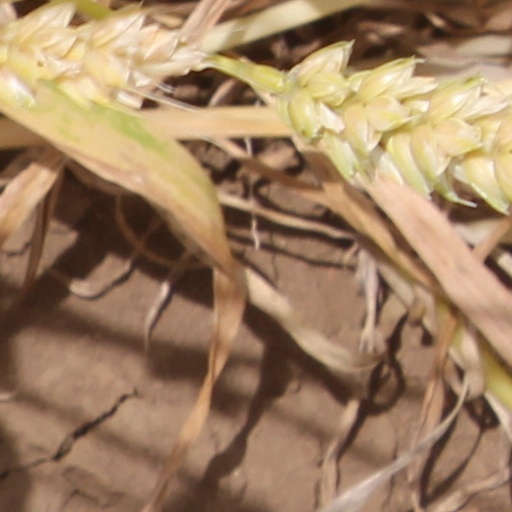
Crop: wheat